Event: Nepal Earthquake
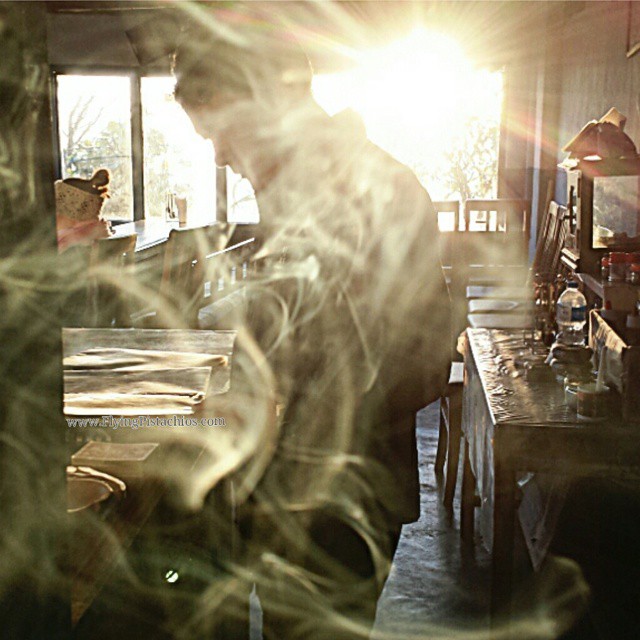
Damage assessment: no_damage